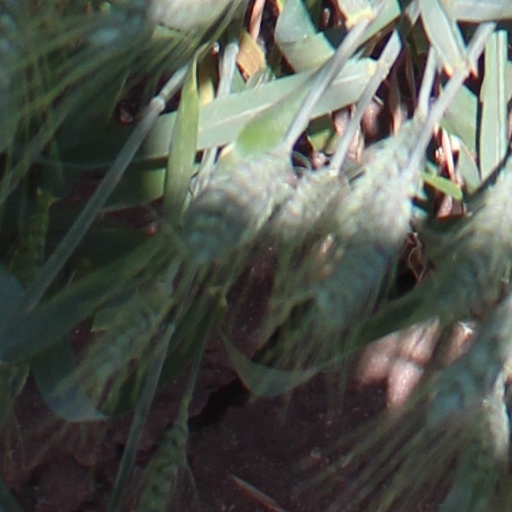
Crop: wheat